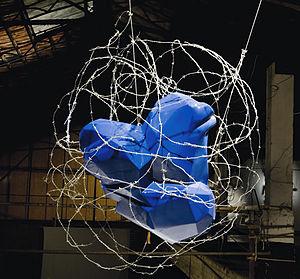
photographie réalisée lors de l'exposition ""Off Sight"" Paris Septembre 2008"
Irina Volkonski, née le 13 janvier 1974 à Kizliar, est une artiste russe, établie depuis 1997 à Paris.